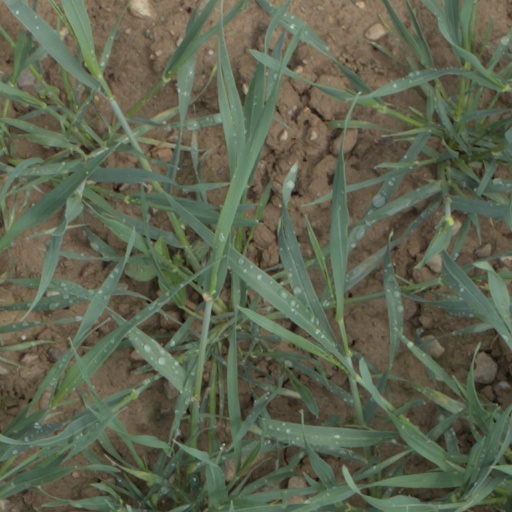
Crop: wheat